Kayky

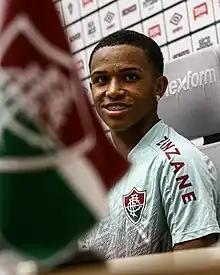
Kayky with Fluminense in 2021

Kayky da Silva Chagas (born 11 June 2003), known as Kayky, is a Brazilian professional footballer who plays as a forward for Campeonato Brasileiro Série A club Bahia.